Architecture of Berlin

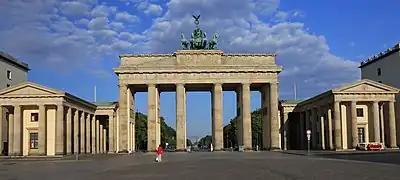
The Brandenburg Gate

17% of Berlin's buildings are Gründerzeit or earlier and nearly 25% are of the 1920's and 1930's, when Berlin played a part in the origin of modern architecture. Berlin was heavily bombed during World War II, and many buildings which survived the war were demolished during the 1950s and 1960s. Much of this demolition was initiated by municipal programs for new residential, business and road construction.